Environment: real
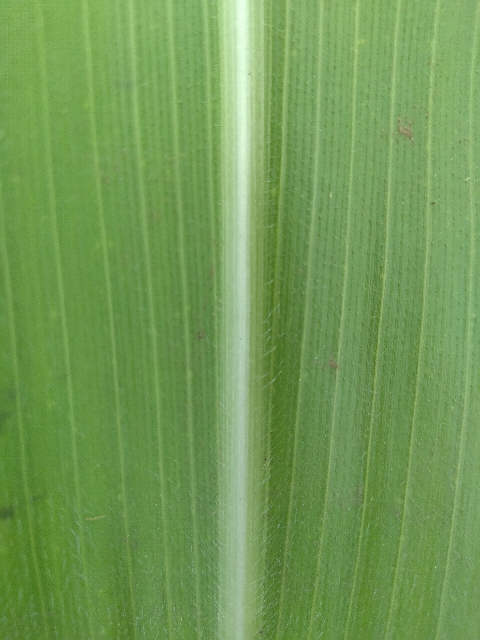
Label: healthy